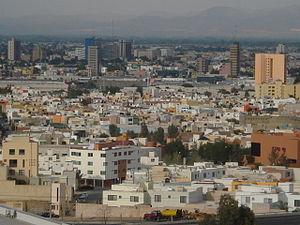
Les entités fédératives mexicaines se divisent en municipios. Certains états comme l'Oaxaca sont divisés d'abord en distritos qui regroupent un certain nombre de municipios, il n'y a pas de critère pour octroyer à une population le statut de municipio : un village de 800 habitants dans le Veracruz peut avoir sa propre mairie, tandis que des villes comme Juan José Ríos ou Ruiz Cortines dans le Sinaloa, ont le statut de ciudad mais elles dépendent politiquement d'autres villes plus grandes.